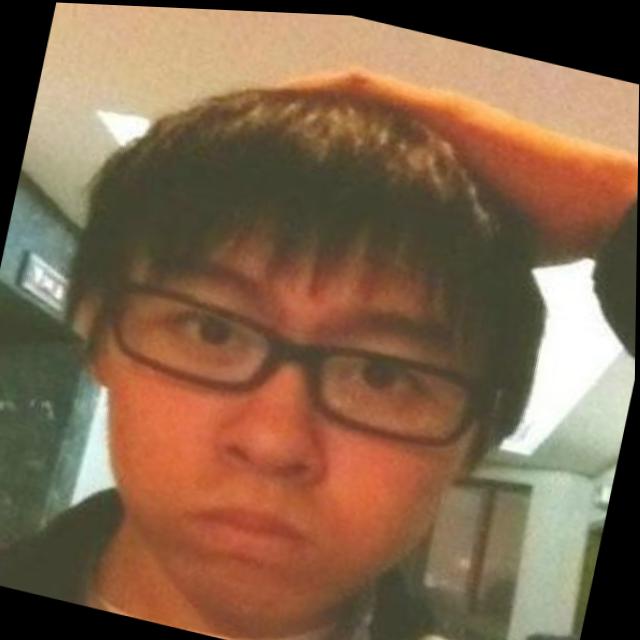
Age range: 21-44